Julia Perez

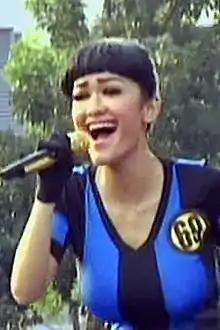
Julia Perez in 2014

Yuli Rachmawati (15 July 1980 – 10 June 2017), better known as Julia Perez, abbreviated as Jupe, was an Indonesian singer, model, and actress. In the early 2010s, she became known for her outspoken statements against conservative Muslim clerics, who deemed her as too erotic for Indonesian audiences.